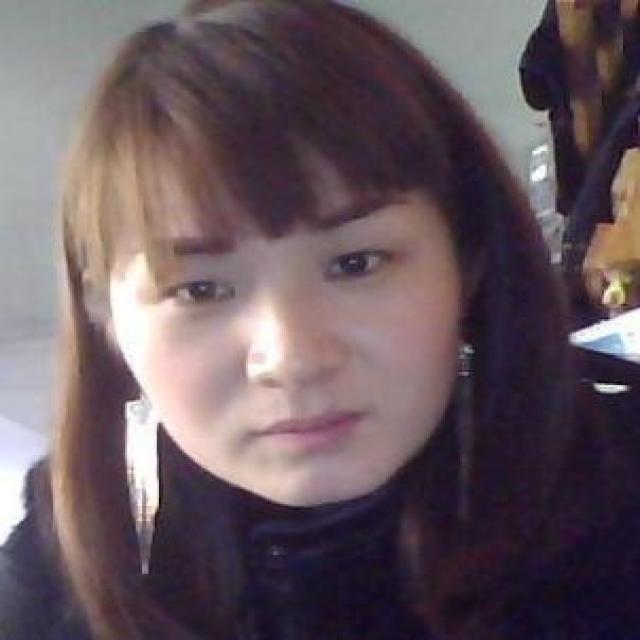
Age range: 21-44